Mute swan

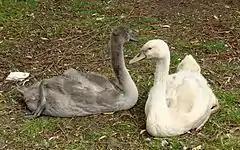
Two mute swan cygnets a few weeks old. The cygnet on the right is of the "Polish swan" colour morph, and carries a gene responsible for leucism.

The colour morph "C. o." morpha "immutabilis" ( is Latin for "immutable, unchangeable, unalterable"), also known as the "Polish swan", has pinkish (not dark grey) legs and dull white cygnets; as with white domestic geese, it is found only in populations with a history of domestication. Polish swans carry a copy of a gene responsible for leucism.